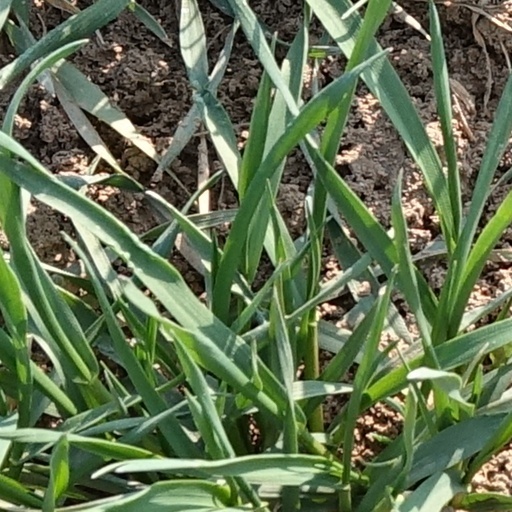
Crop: wheat